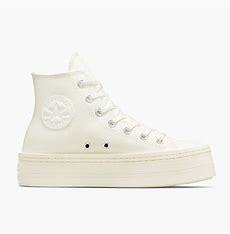
Brand: Converse
Model: Chuck Taylor All Canvas